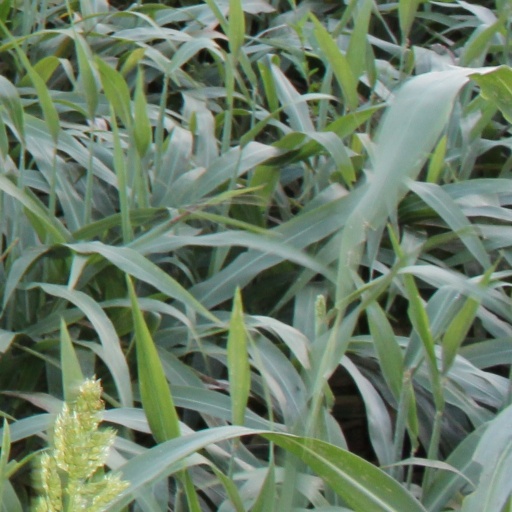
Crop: sorghum